Seattle SuperSonics relocation to Oklahoma City

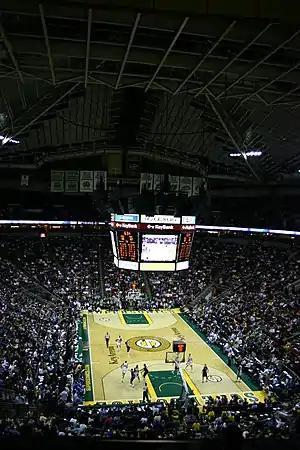
The interior of KeyArena during the SuperSonics' last home game in Seattle, played against the Dallas Mavericks.

In 2008, the professional basketball team Seattle SuperSonics of the National Basketball Association (NBA) relocated to Oklahoma City from Seattle, Washington, after successful negotiations with the owners. The team began to play as the Oklahoma City Thunder in the 2008–09 NBA season. The Sonics were the third NBA team to move in the 2000s.